Question: Please indicate a possible affordance area of the jump_skateboard that can be used for standing on
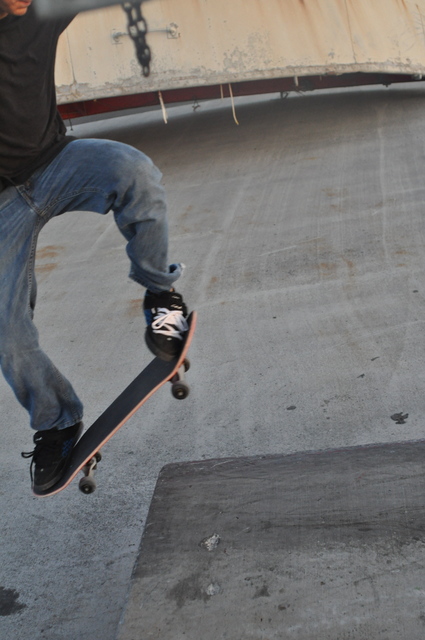
Answer: [18.866, 284.023, 234.16, 516.964]